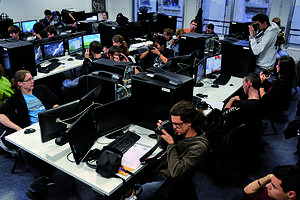
Etudiants de Bachelor Infographie 3D en salle informatique, Bellecour Ecole
Bellecour École est un établissement privé d'enseignement supérieur fondé en 1937 à Lyon et spécialisé dans la formation aux métiers du design, des médias et de l'Entertainment.